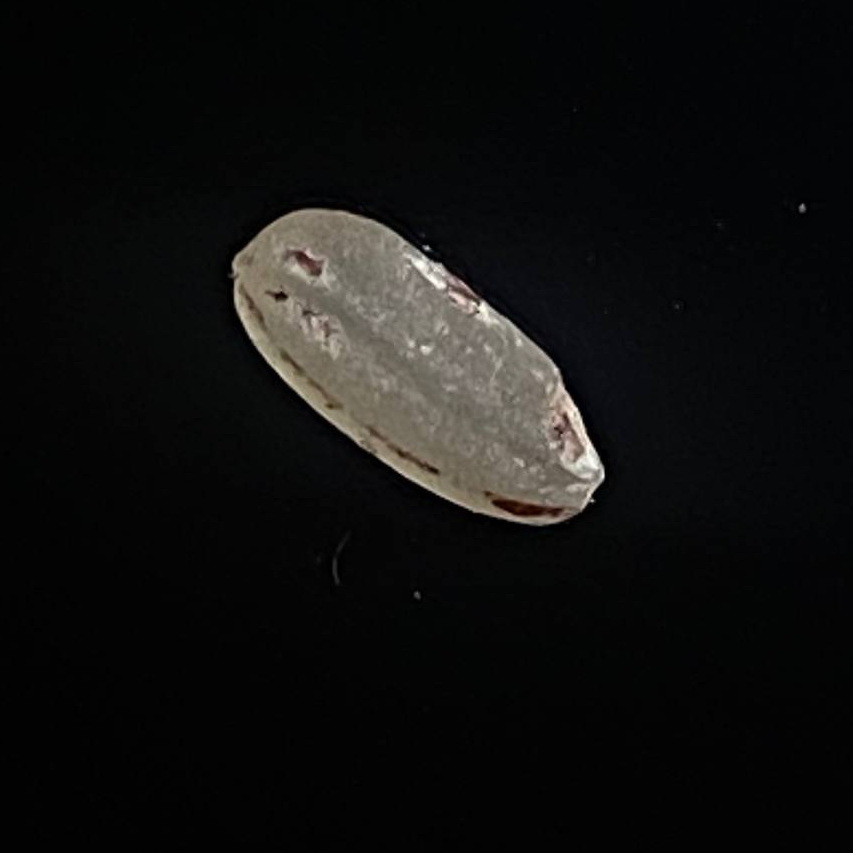
Rice variety: Amon